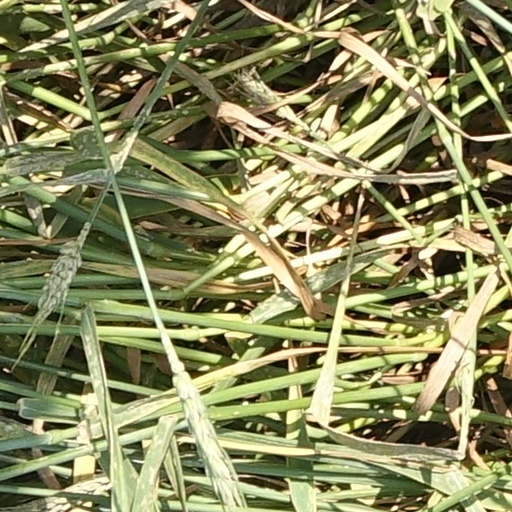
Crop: wheat